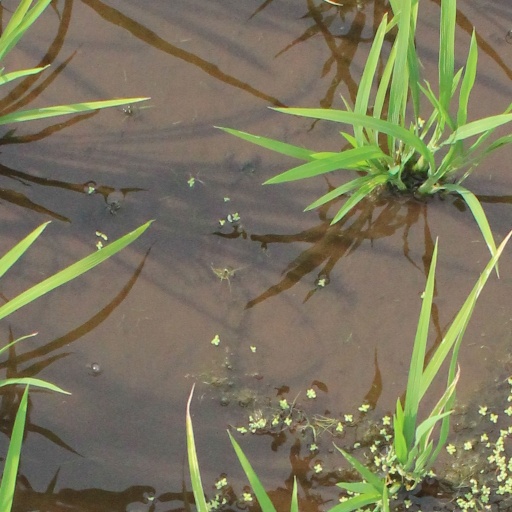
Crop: rice